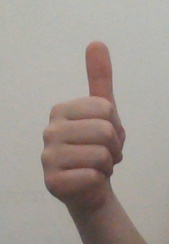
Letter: aleff